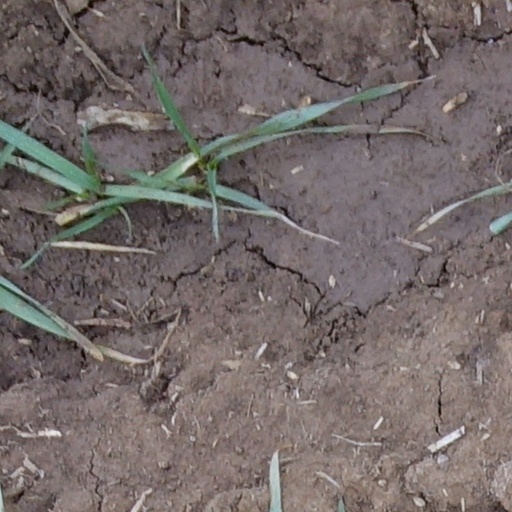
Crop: wheat